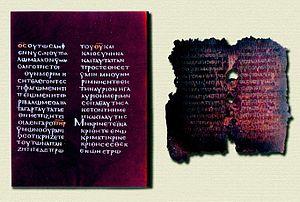
Codex Purpureus Beratinus se compose de deux Évangiles très anciens découverts à Berat, « Beratinus-1 » du VIᵉ siècle et « Beratinus-2 » du IXᵉ siècle, faisant tous deux partie des sept « Codex pourpres » ayant survécu jusqu’à nos jours. Deux des « Codex pourpres » sont situés en Albanie, deux autres en Italie, un en France, un en Angleterre et le dernier à Athènes.